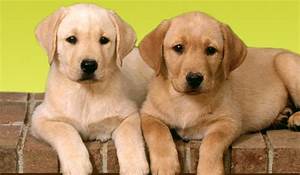
Label: dog